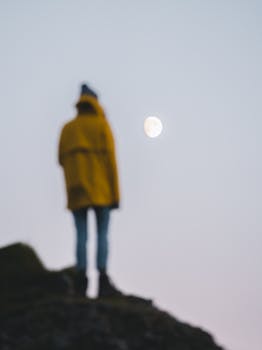
Label: No Watermark